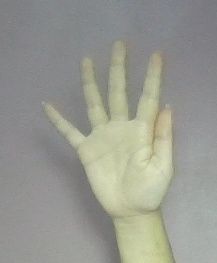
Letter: sheen